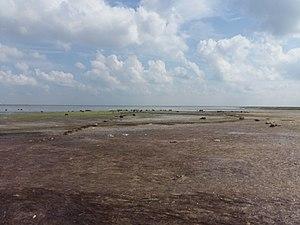
Golfe de Boughrara